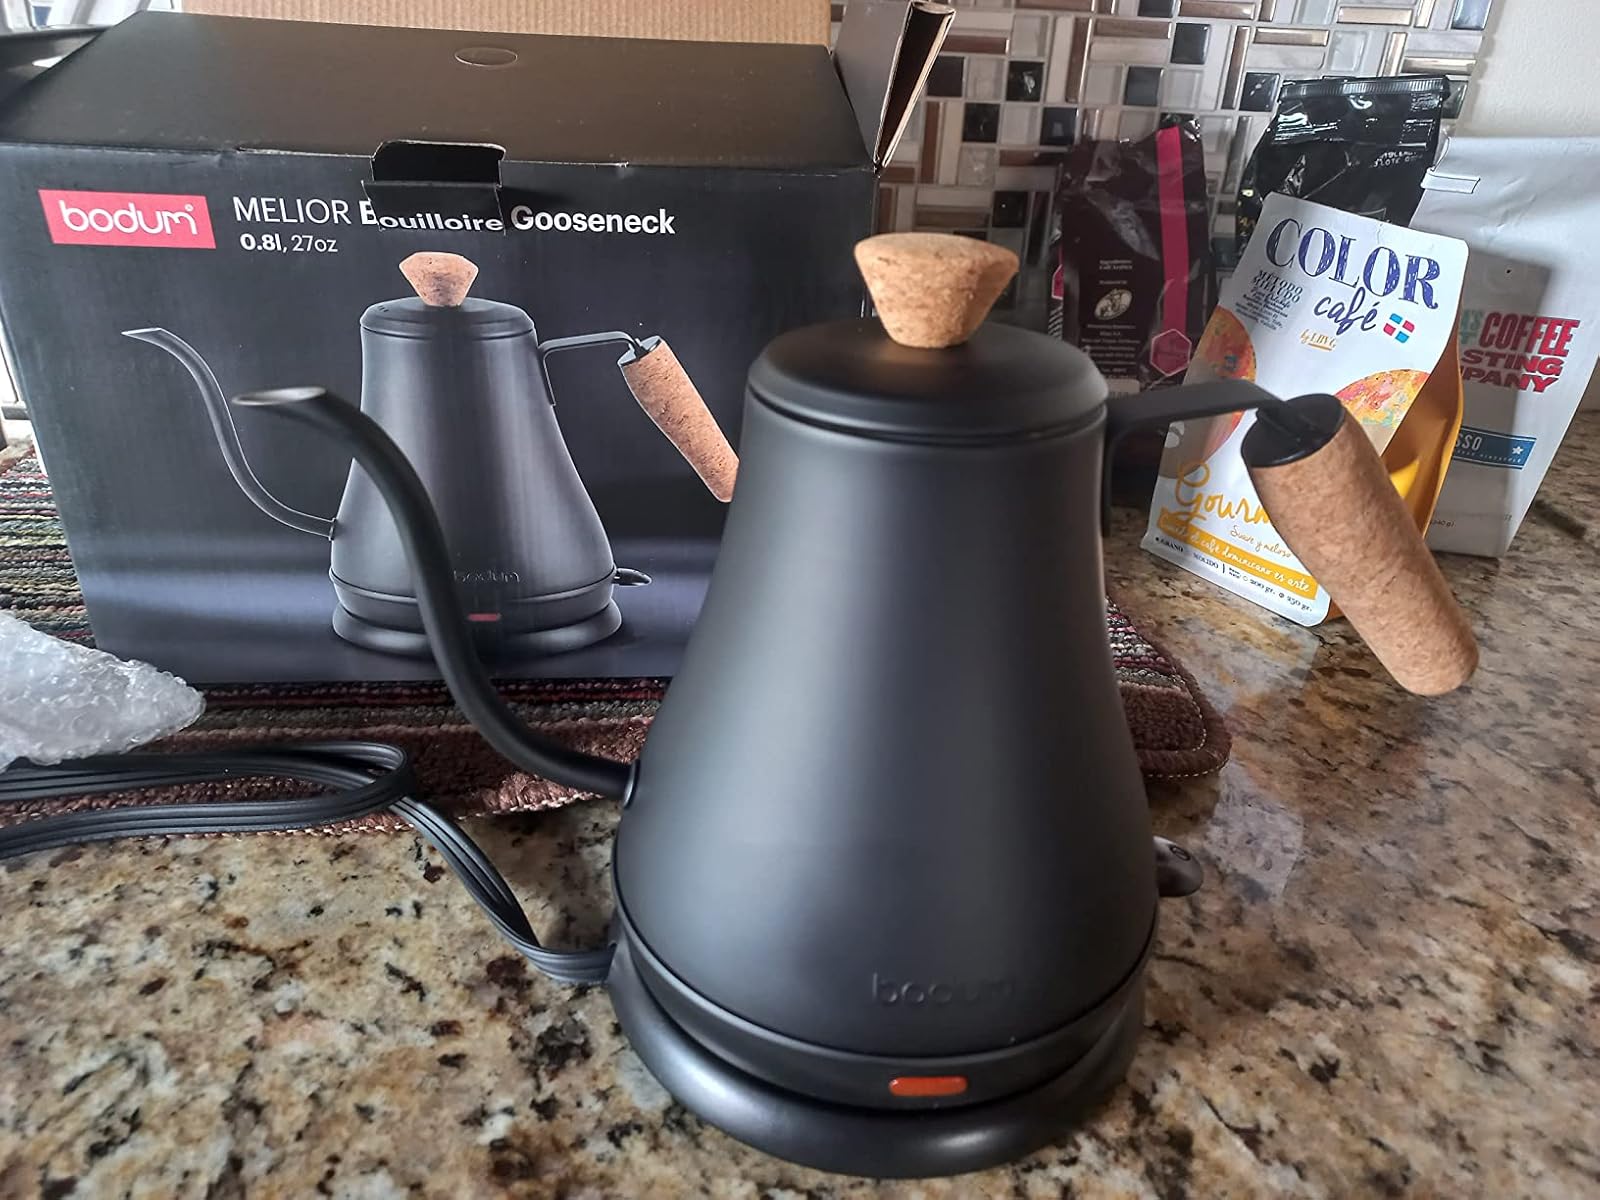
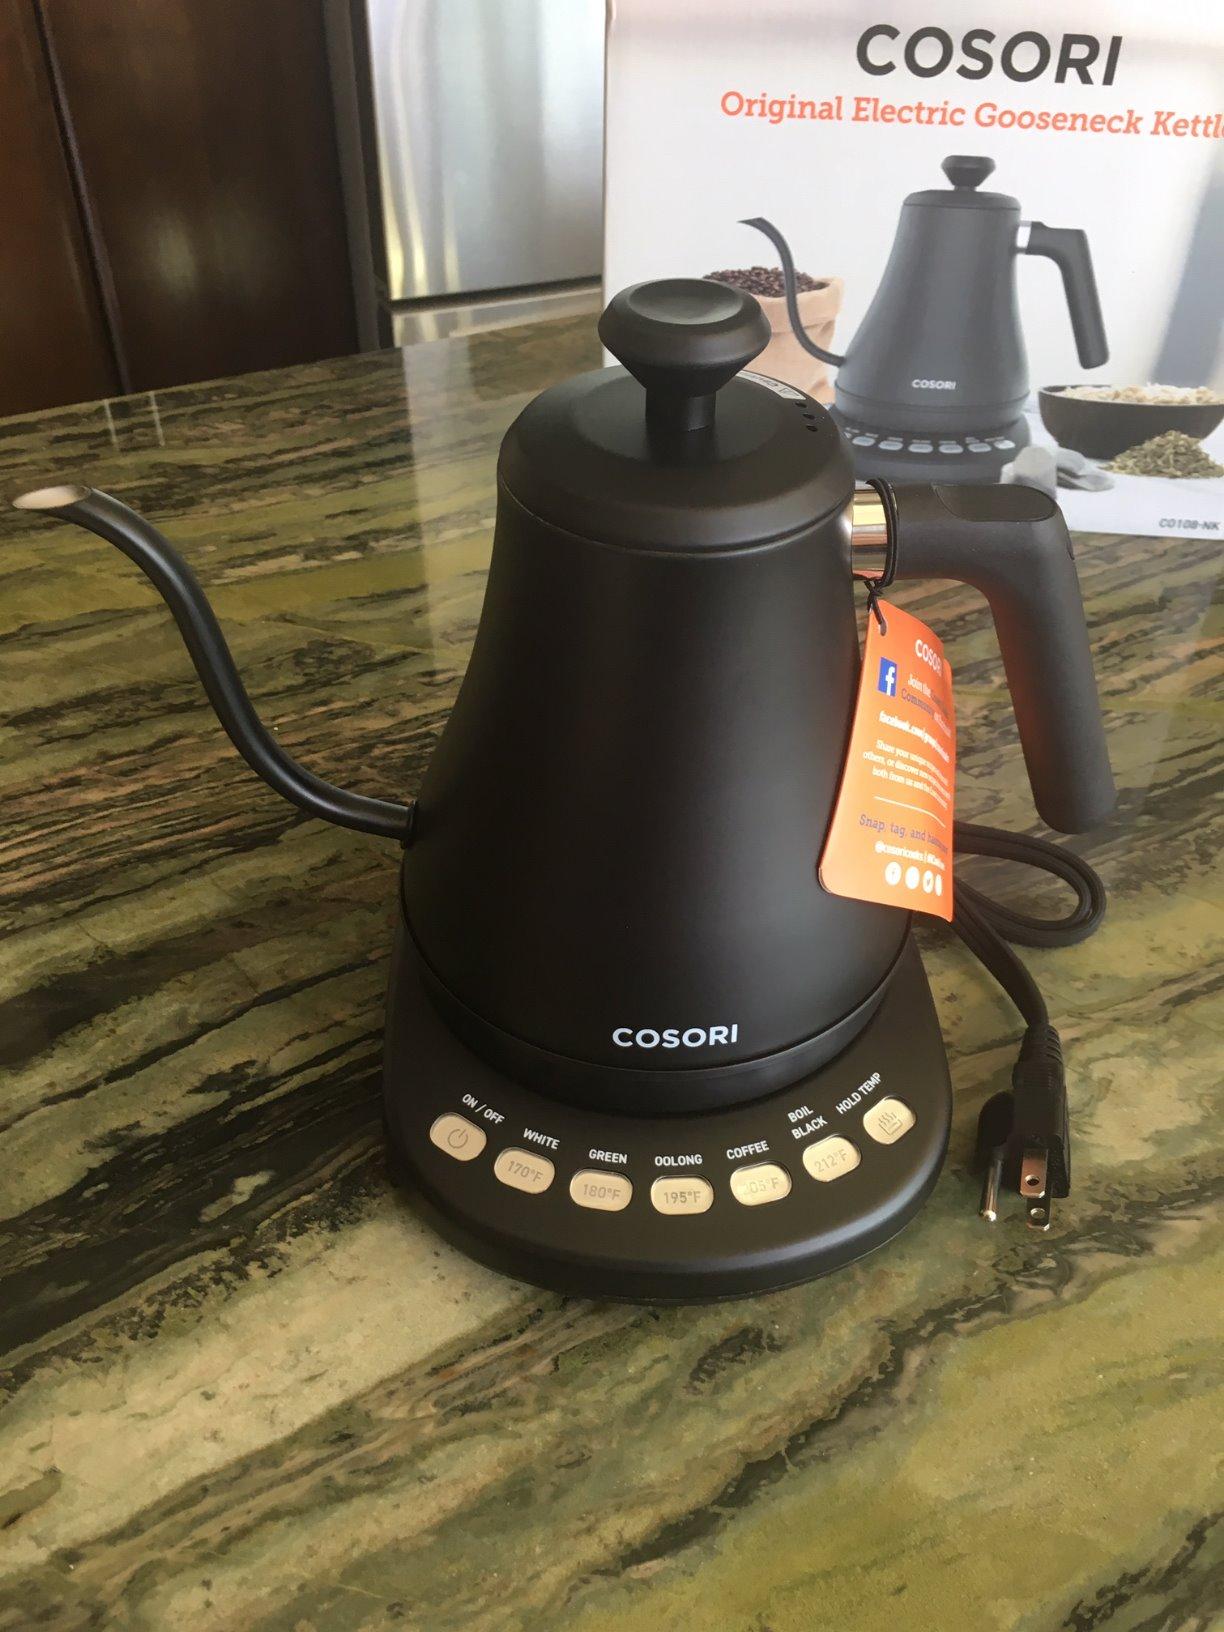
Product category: items_kettle
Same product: no